Sad clown paradox

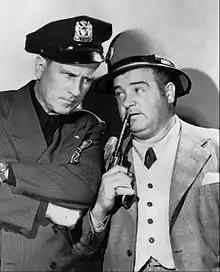
Comedic duo Abbott and Costello who used physical comedy

Relationships formed with family members are key in adolescent development, particularly for future satisfaction with life. Studies have shown that comedic performers tend to be raised in distant, somewhat disjointed family settings, characterised by family animosity. Prasinos and Tittler interpreted that this 'family distance' caused individuals to identify as victims of neglect and hence associate as an alienated group. Sad clown paradox can evolve from these incohesive environments from a young age, where a child desires social contact, using humour to obtain intimacy and somewhat relate to others from a distance. Norman Lear commented on his painful childhood due to the constant conflict from his parents stating that; "the only defence against that was to laugh at it, find out what was funny in it."